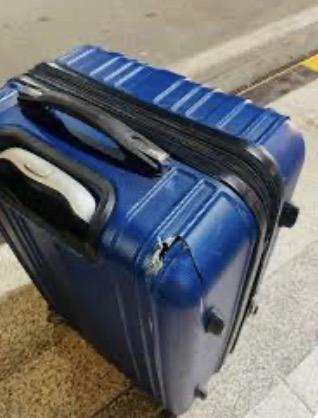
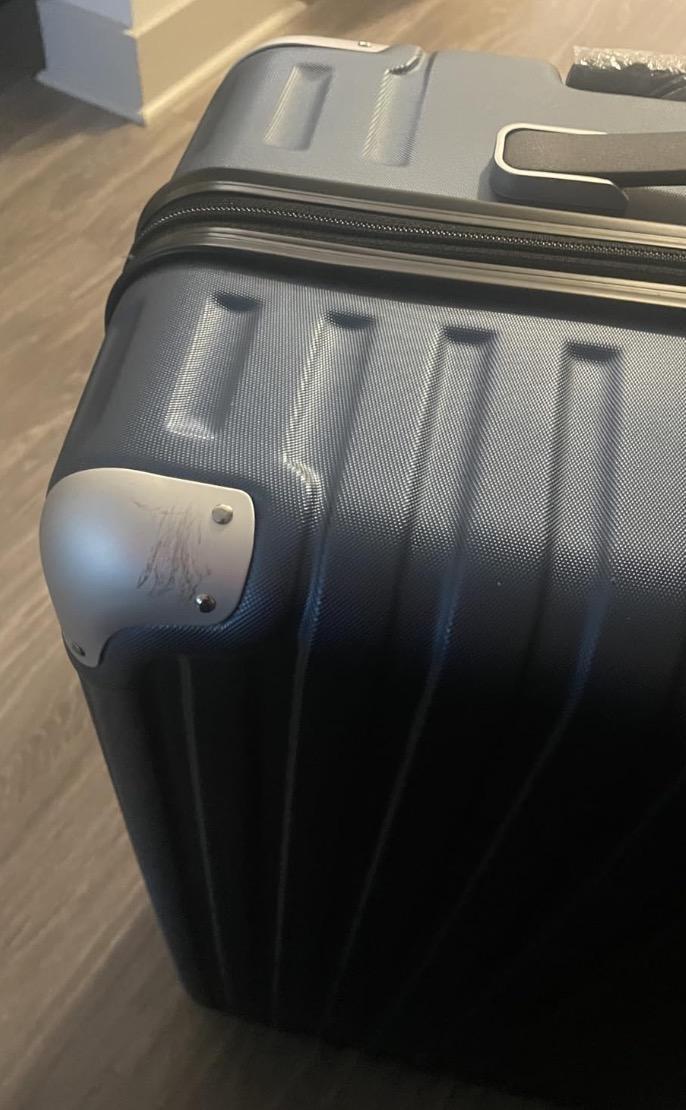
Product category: items_tea
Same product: no